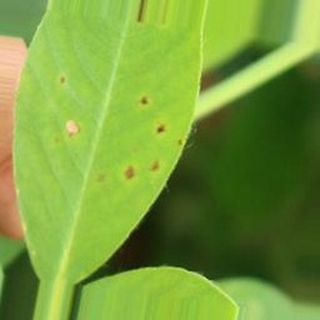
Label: groundnut_early_leaf_spot